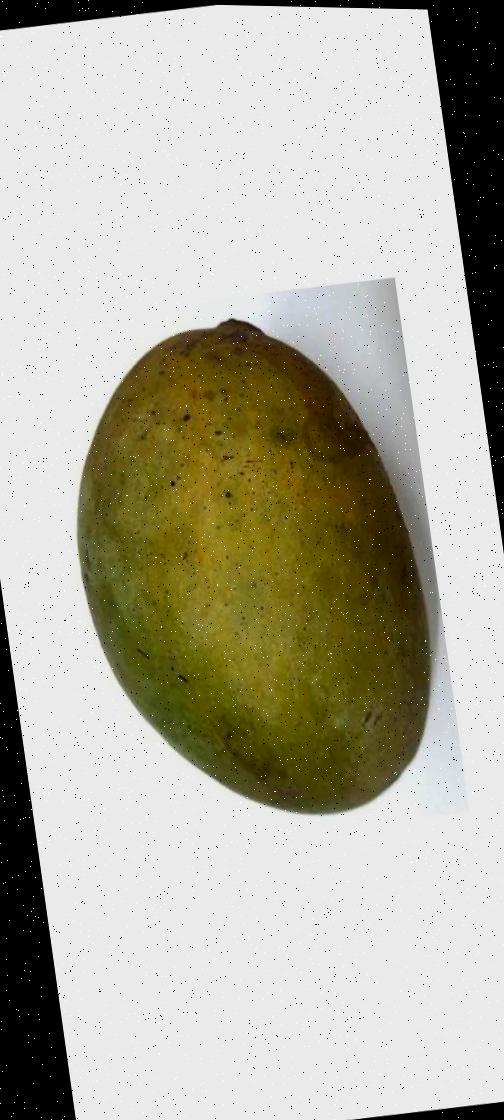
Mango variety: Fazli Classic